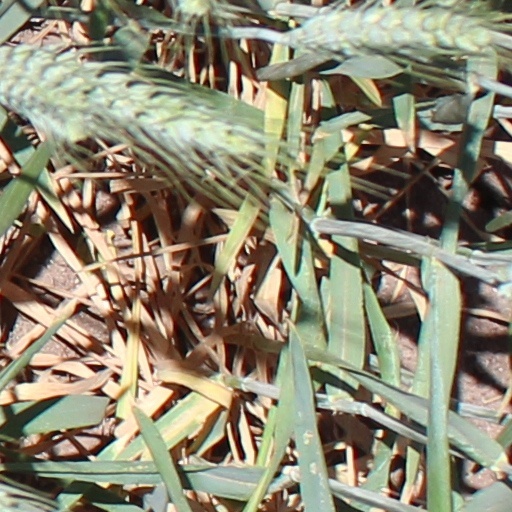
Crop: wheat